The Elder Scrolls: Legends

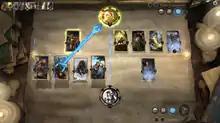
"The Elder Scrolls: Legends" features lanes which creatures are played into, limiting their attacks to the opposing creatures in that lane.

When deploying Creatures, the player can place them on one of two sides, called lanes; creatures can only attack opponent creatures in that lane or the opponent character directly. Lanes can have special abilities which alter the fields of battle. In standard play, one lane is a "Shadow Lane" where all creatures played into it cannot be targeted by creature attacks for one turn. Other fields of play have other types of lanes, and some cards have the ability to affect lane placement.